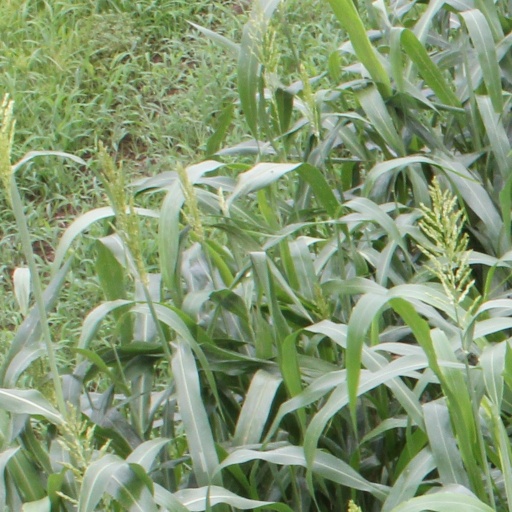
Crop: sorghum